Samuel Dickstein (mathematician)

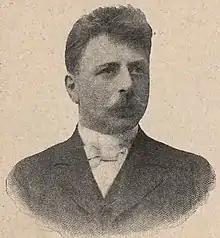
Samuel Dickstein

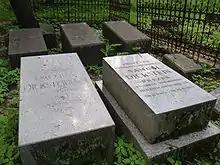
Grave of Samuel Dickstein at the Jewish cemetery in Warsaw

Samuel Dickstein (12 May 1851 – 28 September 1939) was a Polish mathematician of Jewish origin. He was one of the founders of the Jewish party "Zjednoczenie" ("the union"), which advocated the assimilation of Polish Jews.